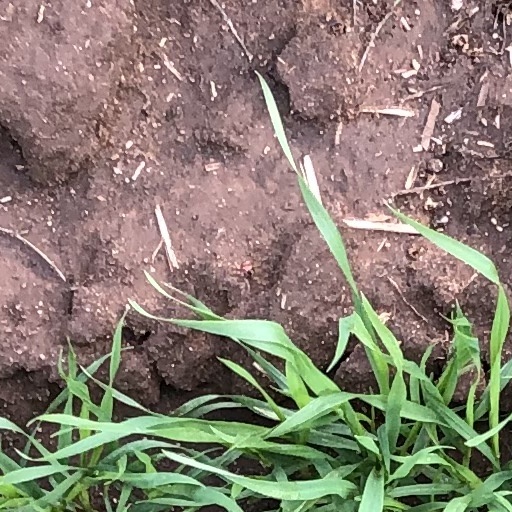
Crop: wheat